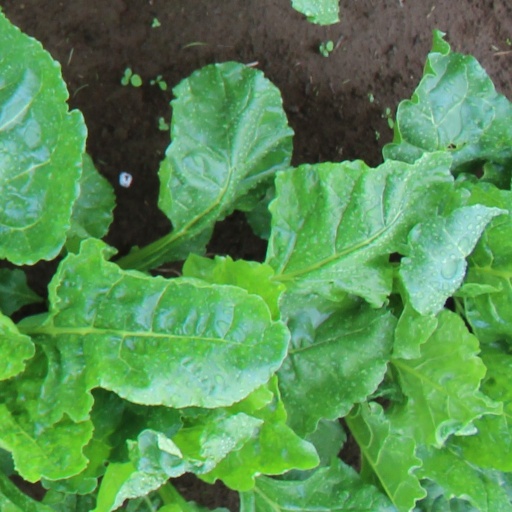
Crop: sugar beet